Trinity Western Spartans men's ice hockey

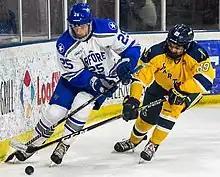
An exhibition game between Trinity Western and Air Force in 2019

"Note: GP = Games played, W = Wins, L = Losses, T = Ties, OTL = Overtime Losses, SOL = Shootout Losses, Pts = Points"